Adrift in Manhattan

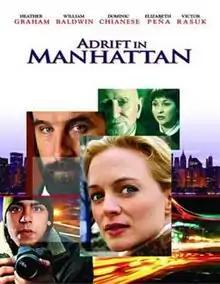

Adrift in Manhattan is a 2007 American drama film directed by Alfredo De Villa and written by Nat Moss based on a story by De Villa. The film centers on New Yorkers who are lonely and emotionally lost in the big city. "Adrift in Manhattan" features an ensemble cast, including Heather Graham, Victor Rasuk, Dominic Chianese, Elizabeth Peña, and William Baldwin.